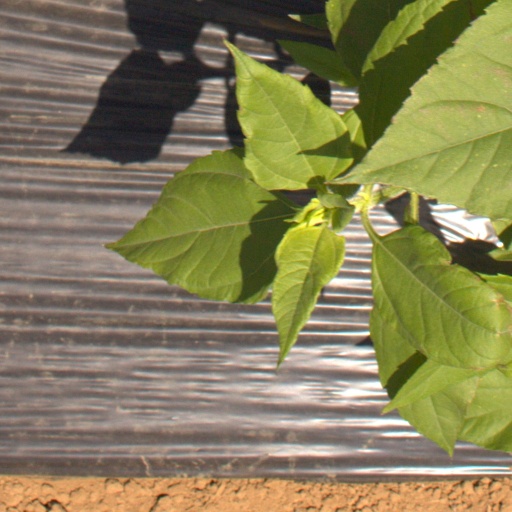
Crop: Jerusalem artichoke